Theo Walcott

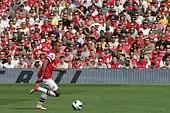
Walcott playing for Arsenal in 2012

On 15 September 2012, Walcott came on as a substitute for Gervinho and scored his first goal of the season in a 6–1 win over his former club Southampton. On 26 September, he scored twice in a 6–1 win against Coventry City in the League Cup. On 30 October, Walcott scored Arsenal's first goal in first half stoppage time and their fourth goal in second half stoppage time in a League Cup tie at Reading to help the club complete a comeback from 4–0 down to 4–4. Arsenal won 7–5 in extra time, in which Walcott completed his hat-trick and backed up his argument that he should be played as a striker. Former Gunner Niall Quinn praised Walcott's performance as incredible, in what he described as "the most extraordinary game that I've seen." This took him to five League Cup goals for the season, a total which would make him the top scorer in the 2012–13 competition.